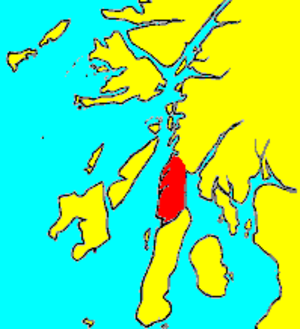
Knapdale est un district rural d'Argyll and Bute dans les Highlands, qui touche Kintyre au sud, et est séparé du reste d'Argyll au nord par le Crinan Canal. Il comprend deux paroisses, North Knapdale et South Knapdale.